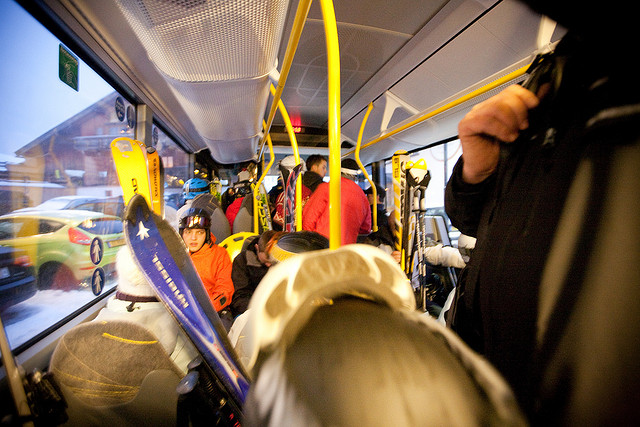
a bus that is filled with people crammed together

Many people with winter clothes and skis packed into a bus.

A crowded bus is full of skiers with skis.

A large group of skiers packed into a tour bus.